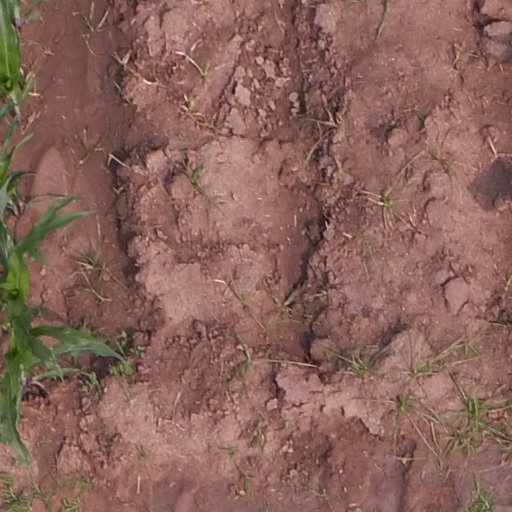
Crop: maize; corn